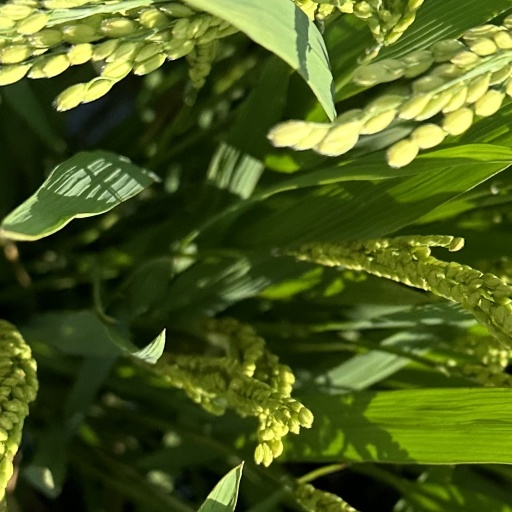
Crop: rice